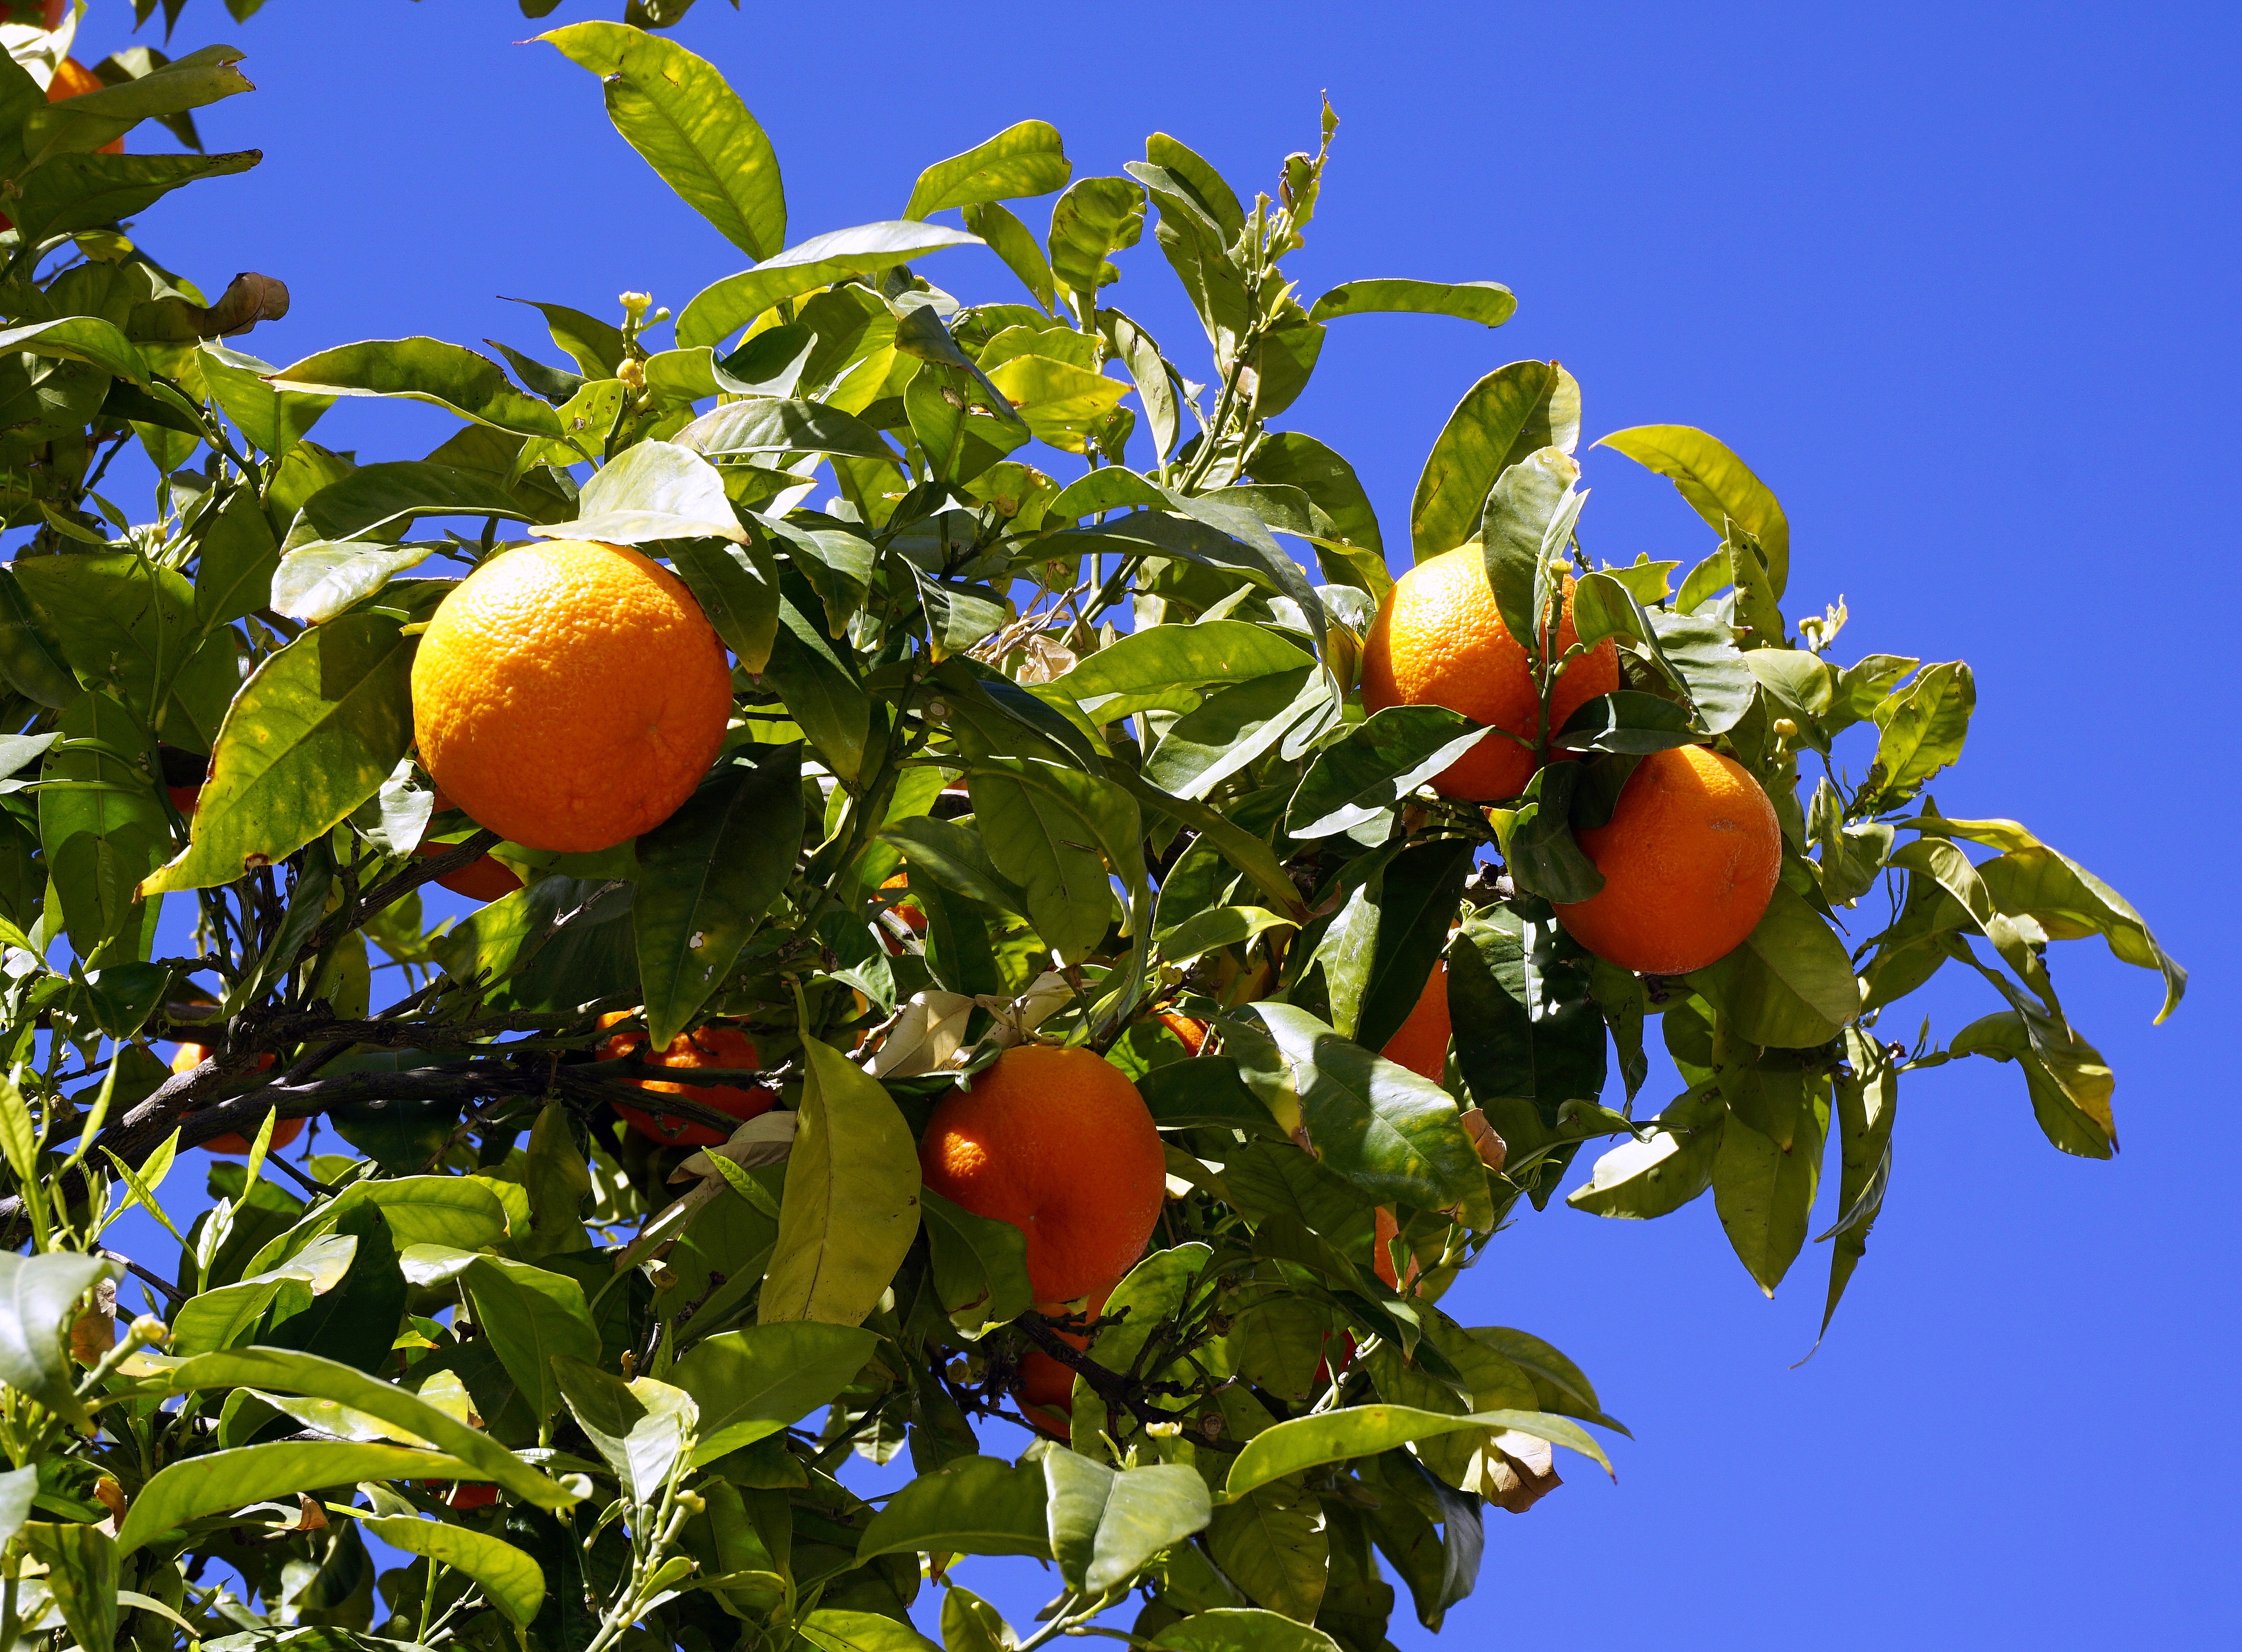
tree, nature, branch, plant, fruit, flower, food, produce, evergreen, flora, vitamin, leaves, naranjo, oranges, bless you, citrus, flowering plant, rose family, bitter orange, land plant